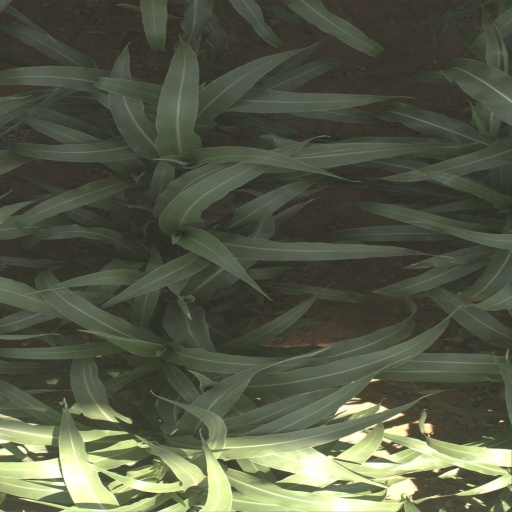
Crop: sorghum